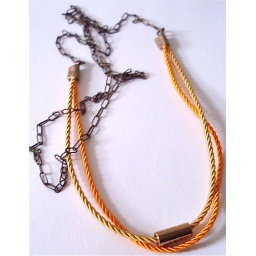
gold and dandelion yellow with gold plated bar on brass chain. slips over your head! see profile for more info.